Vincent Ferrer

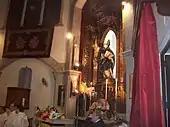
Inside the birthhouse of Vincent Ferrer, Valencia

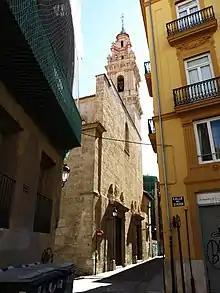
Iglesia de San Esteban in Valencia, where Vincent Ferrer was baptized

Vincent was the fourth child of Guillem Ferrer, a notary from Palamós, and his wife, Constança Miquel, apparently from Valencia itself or Girona.